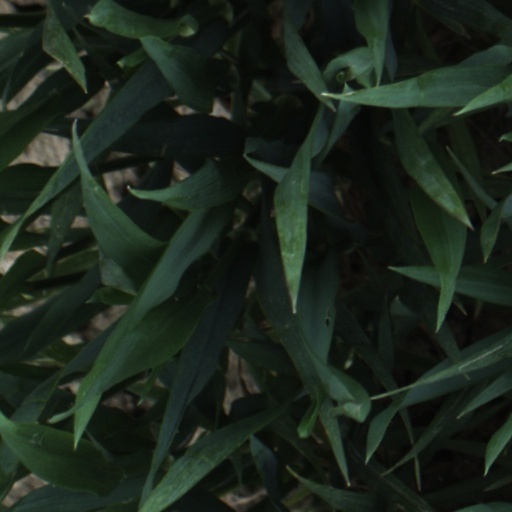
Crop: wheat